Camblesforth

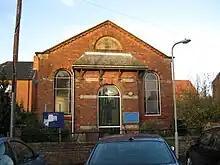
Camblesforth Chapel

The place-name 'Camblesforth' is first attested in the Domesday Book of 1086, where it appears as "Camelesforde" and "Canbesford". The first element may be a river name corresponding to the Welsh "camlais" meaning 'crooked stream', so the name may mean 'ford on a crooked stream'.